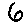
Label: 6